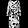
Label: Dress